David Twohy

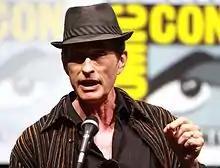
Twohy in 2013

David Neil Twohy (born October 18, 1955) is an American film director and screenwriter. He is known for working on science fiction-action films, most notably Vin Diesel's "The Chronicles of Riddick" series.